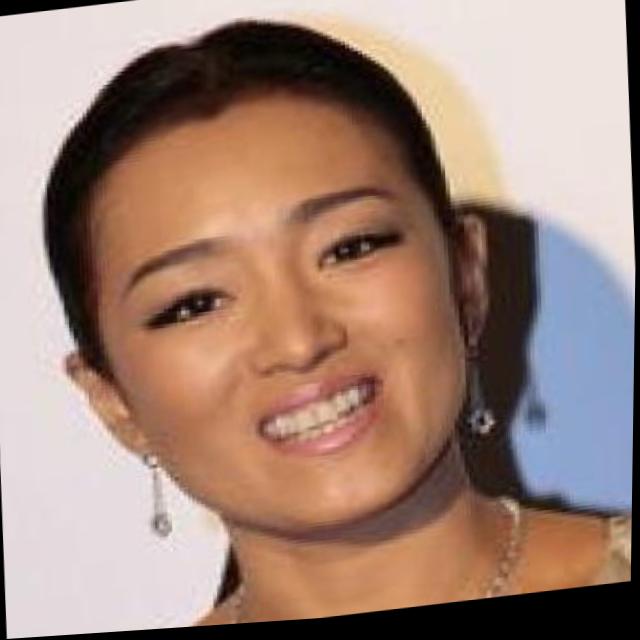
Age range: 21-44